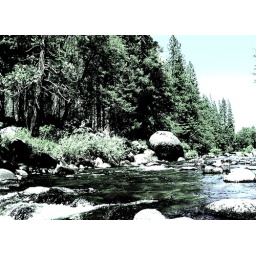
Merced river in green black and white